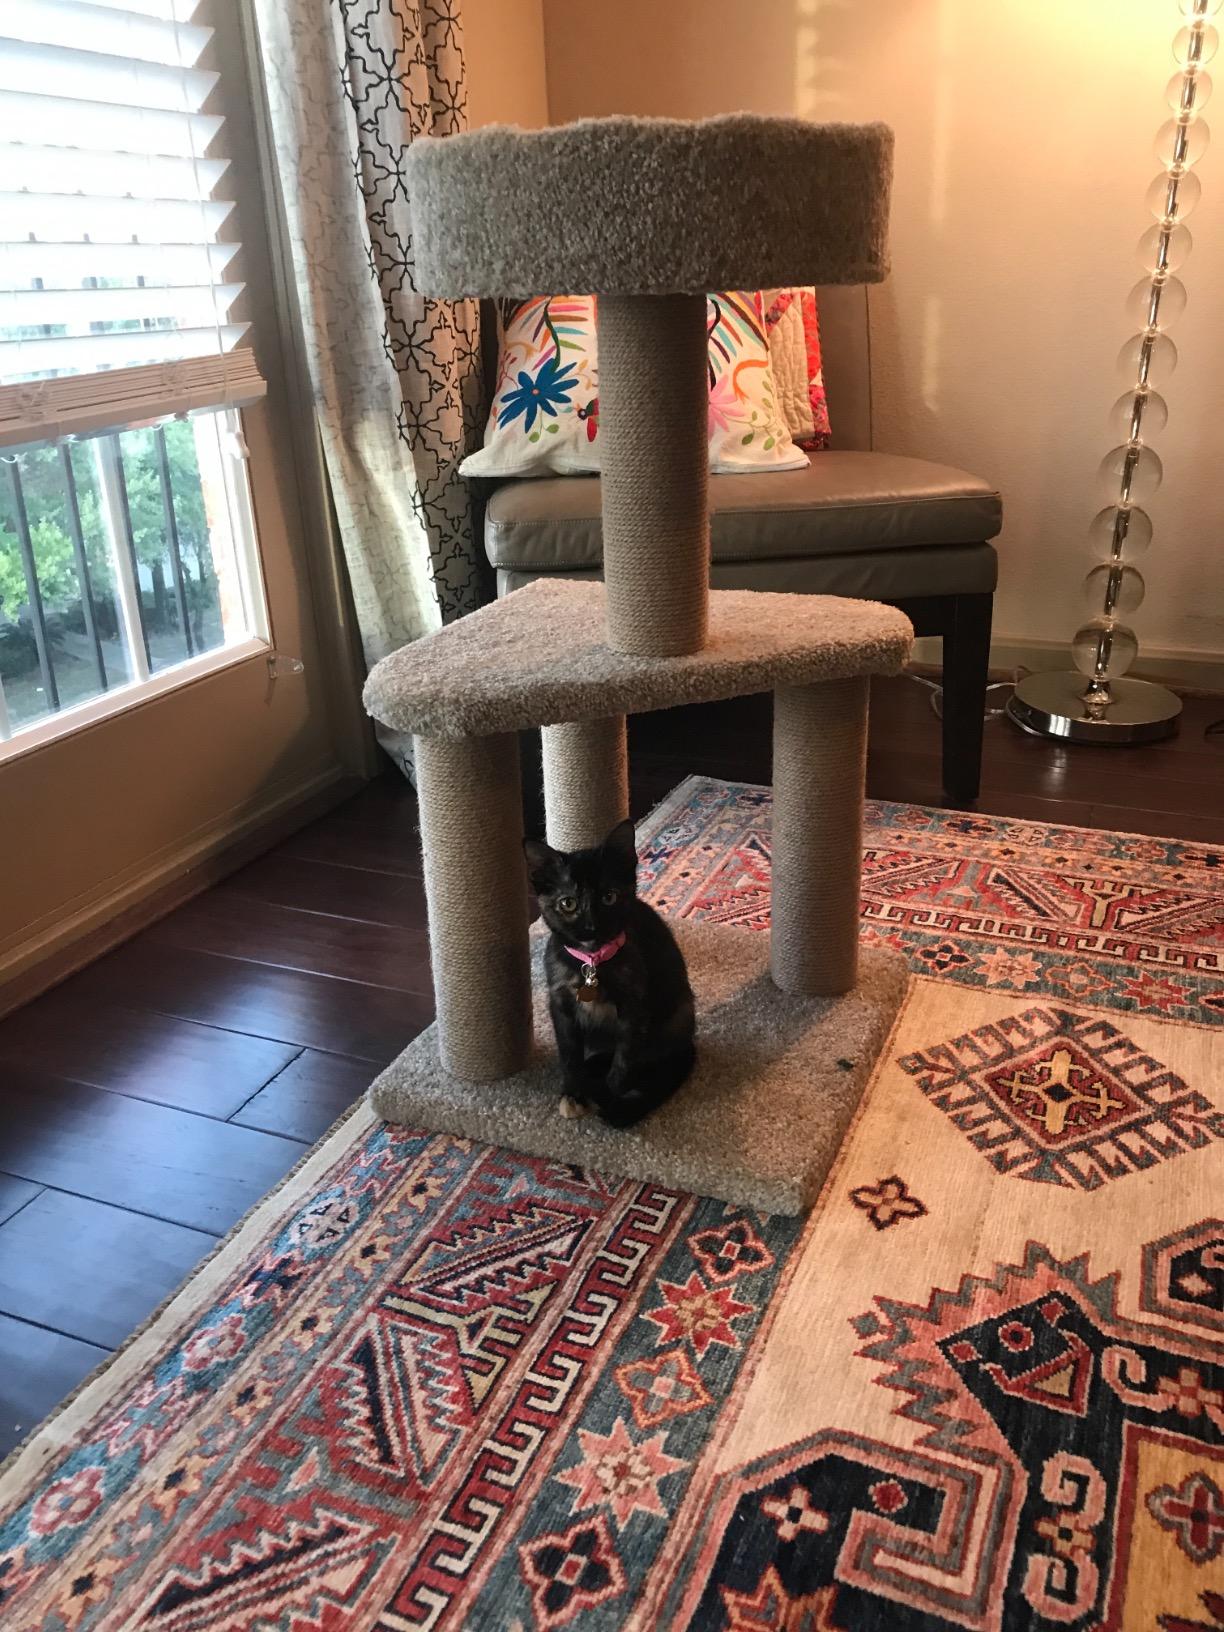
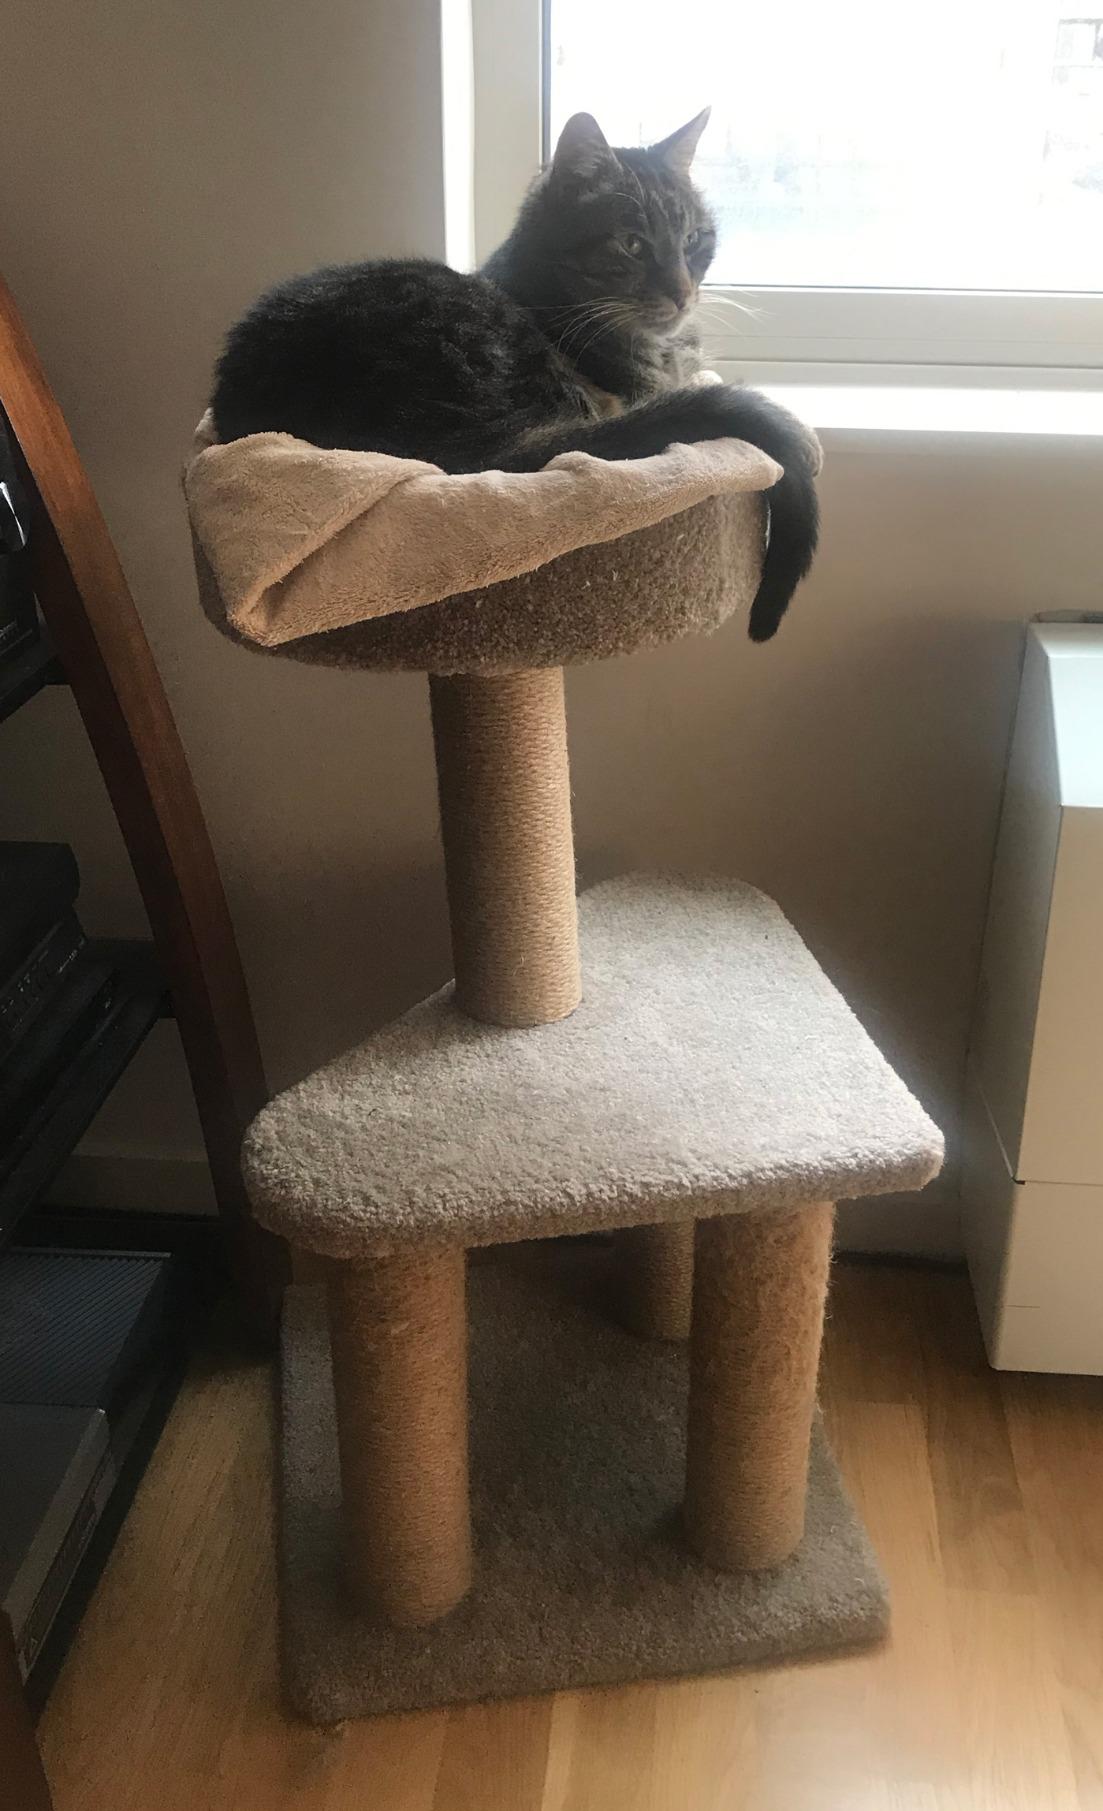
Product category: items_cat tree
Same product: yes